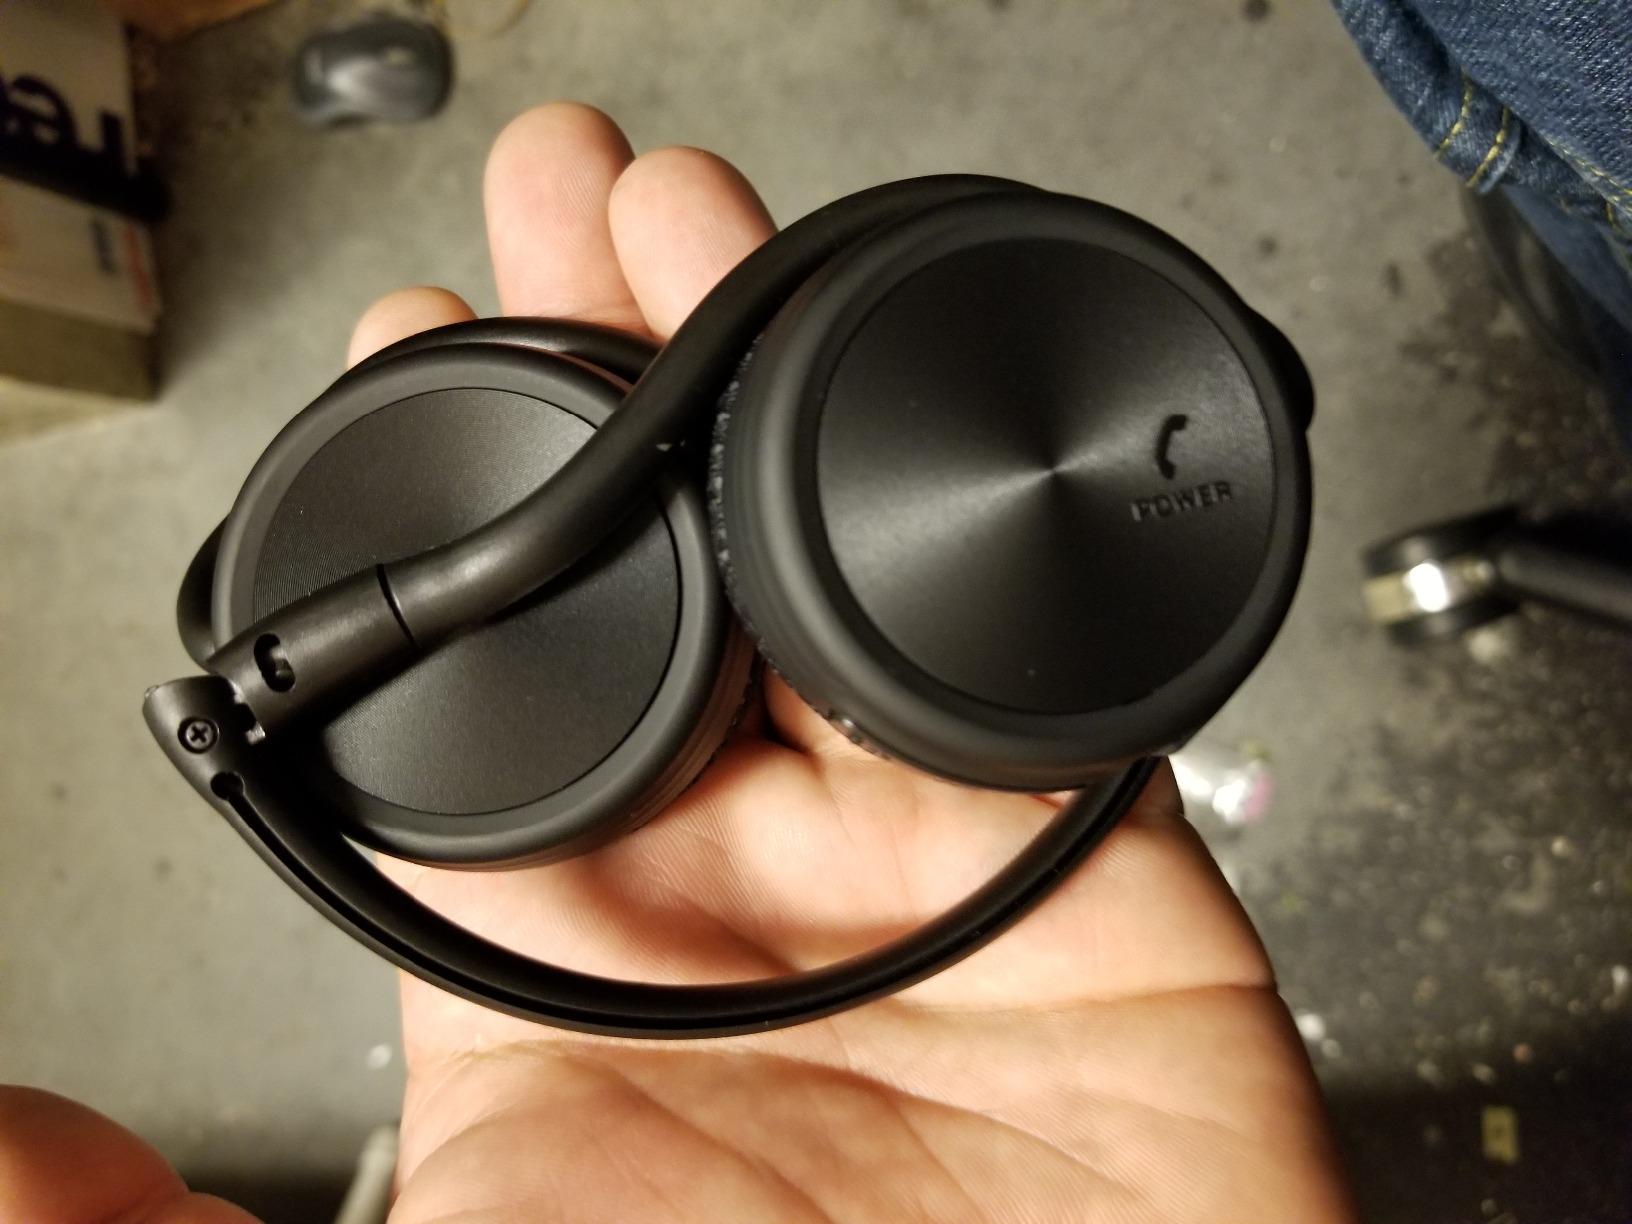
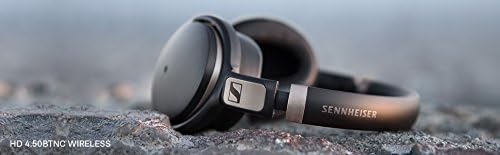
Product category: headphones
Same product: no